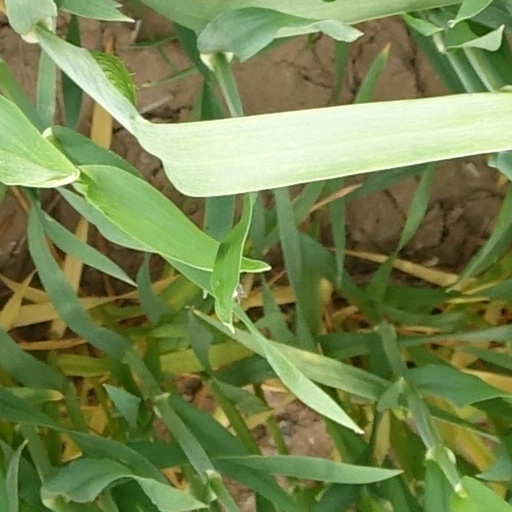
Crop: wheat